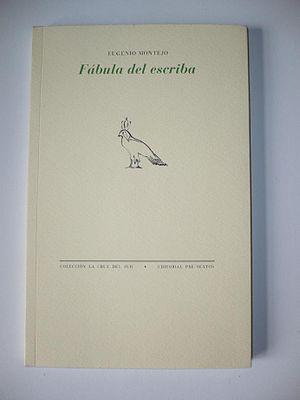
Eugenio Montejo, nom de plume de Eugenio Hernández Álvarez, né le 19 octobre 1938 à Caracas et mort le 5 juin 2008 à Valencia, est un poète et essayiste vénézuélien.